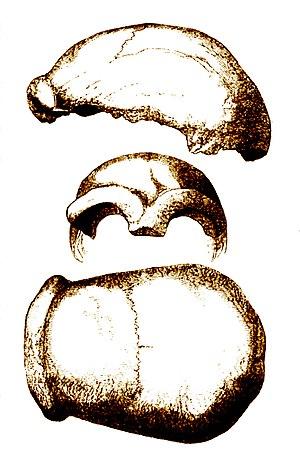
Le premier fossile de Néanderthal est découvert près de Düsseldorf.
L'Homme de Néandertal, ou Néandertalien, est une espèce éteinte du genre Homo, qui a vécu en Europe, au Moyen-Orient et en Asie centrale, jusqu'à environ 30 000 ans avant le présent. Selon une étude génétique publiée en 2016, il partage avec l'Homme de Denisova un ancêtre commun remontant à environ 450 000 ans. Cet ancêtre partage lui-même avec Homo sapiens un ancêtre commun remontant à environ 660 000 ans. Les plus anciens Néandertaliens fossiles reconnus comme tels sont ceux de la Sima de los Huesos, datés de 430 000 ans.